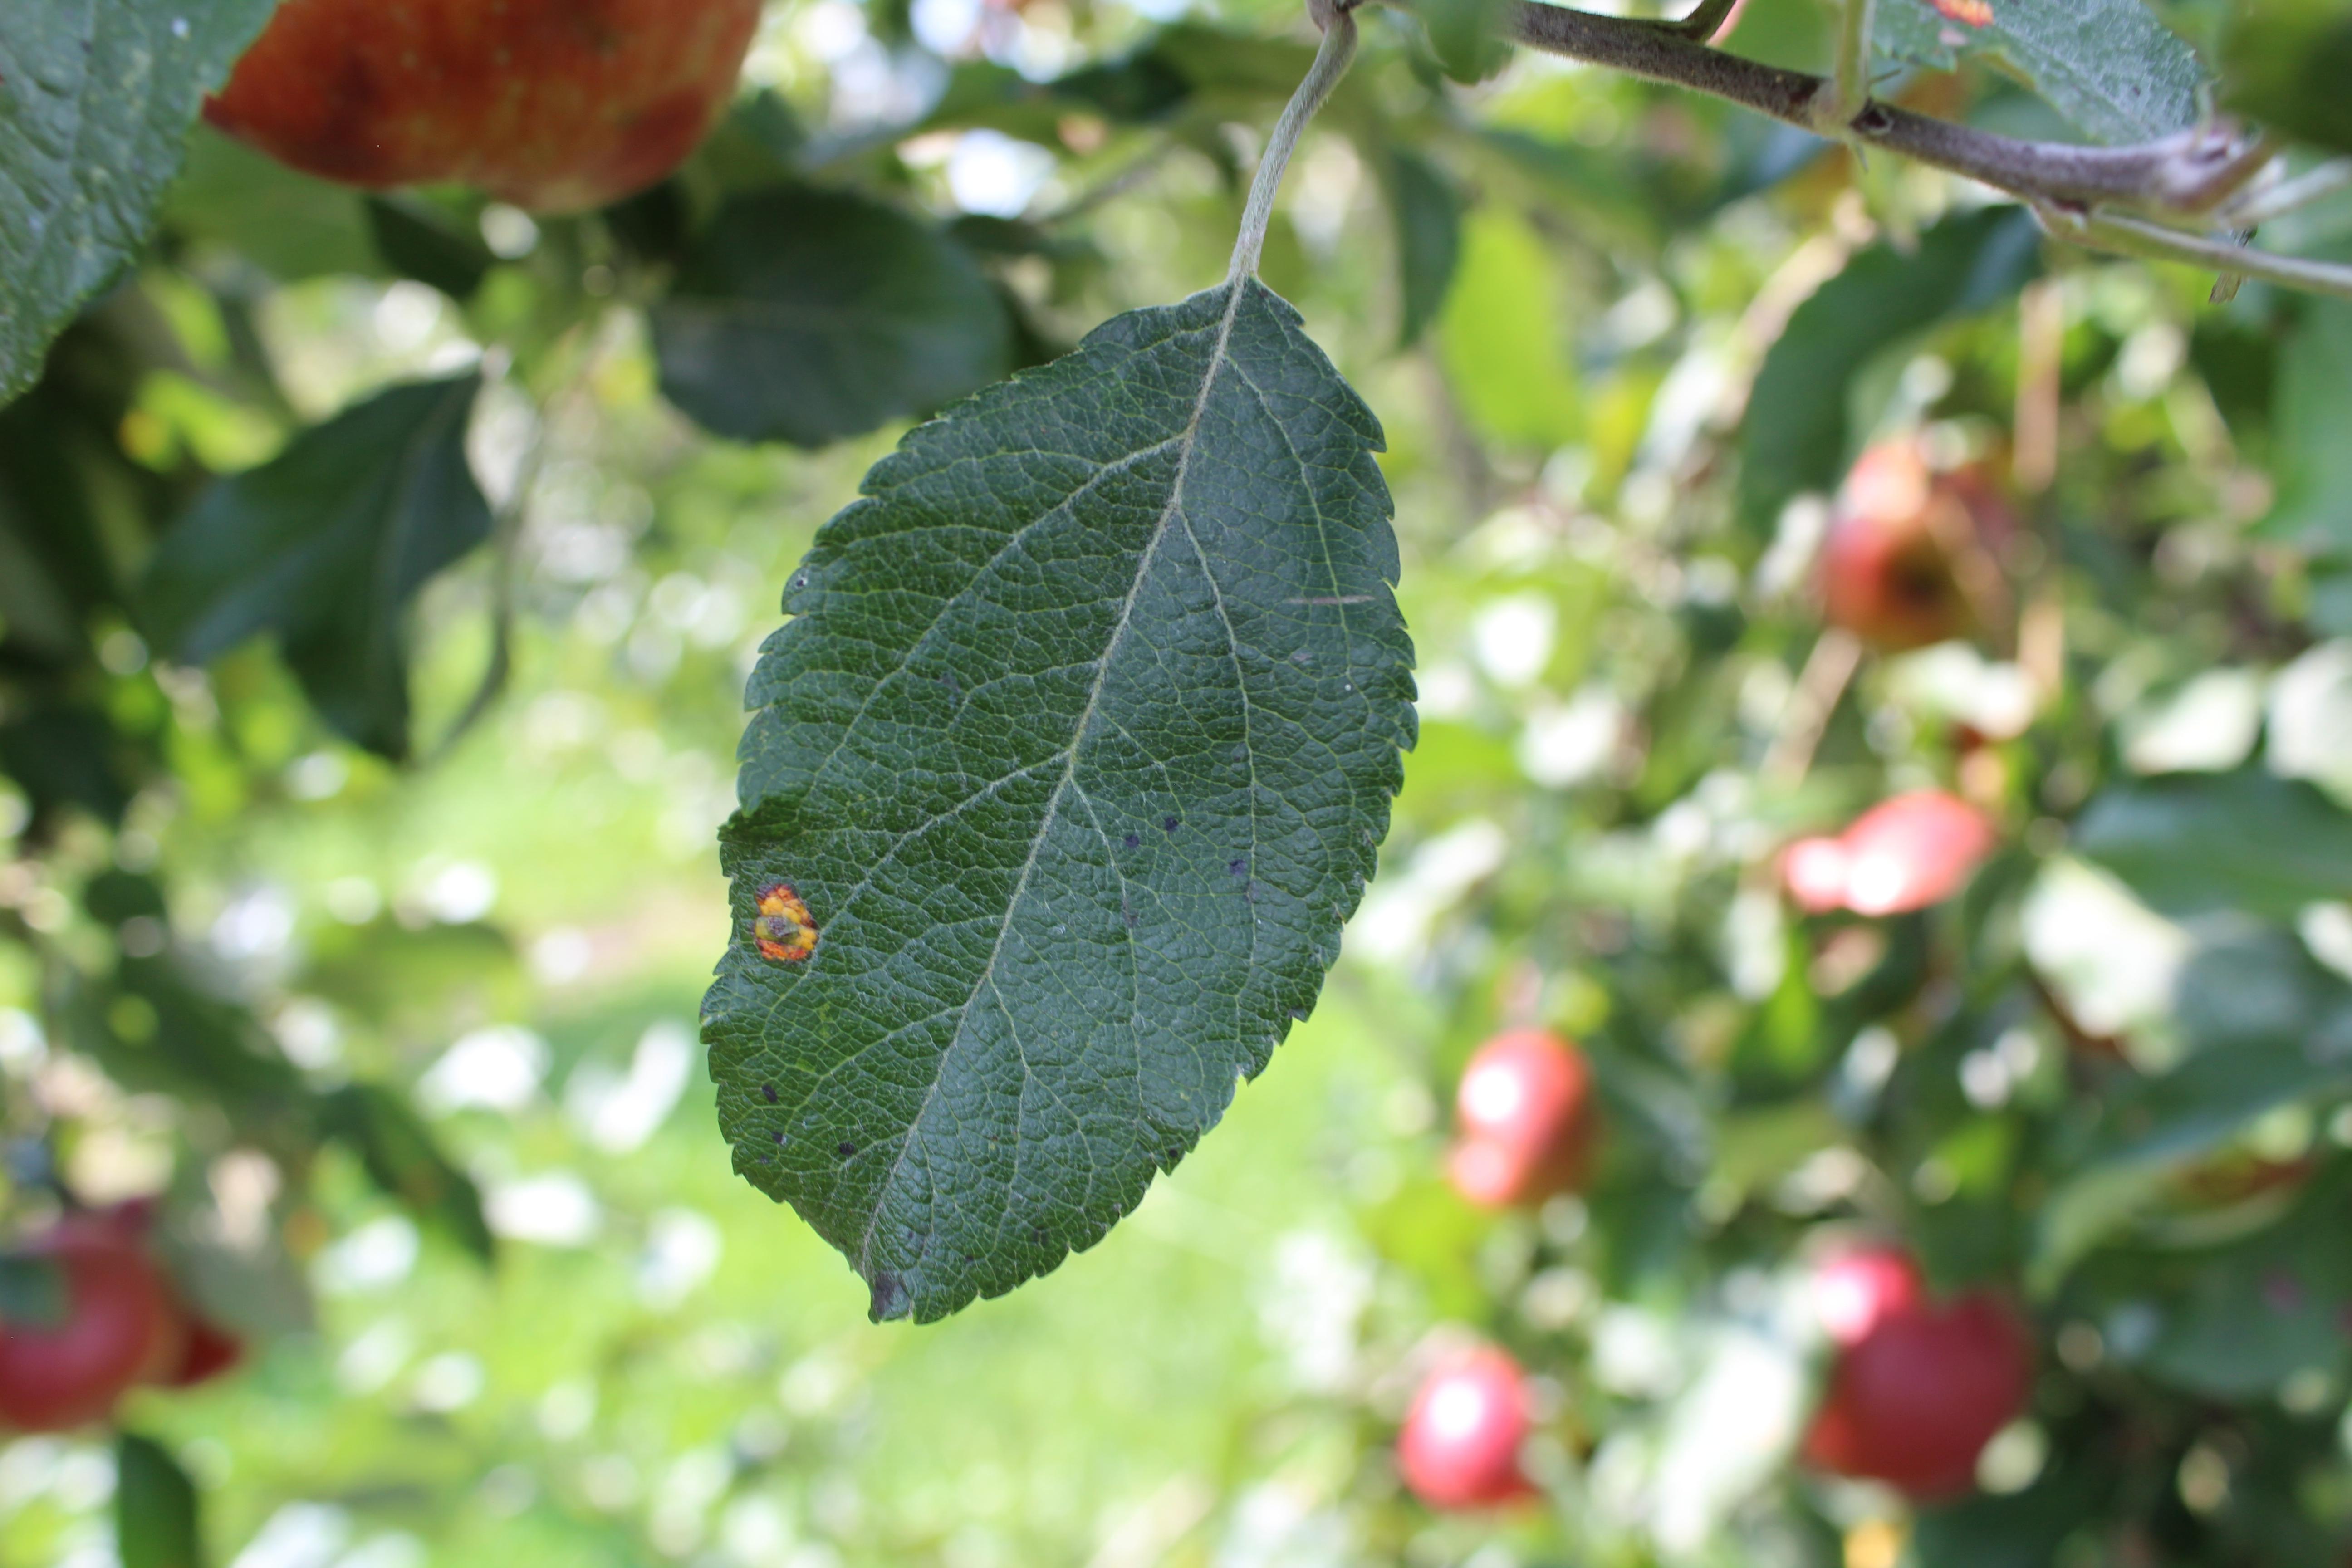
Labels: rust